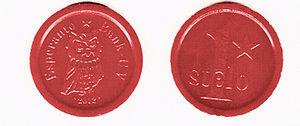
Le stelo est une unité monétaire utilisée par les espérantistes pendant la seconde moitié du xxᵉ siècle. Aujourd'hui, les steloj sont en plastique et principalement utilisés lors de rencontres entre jeunes.
L'Espérantie, en espéranto Esperantujo, est le nom donné à la zone linguistique correspondant aux pays du monde où se trouvent des espérantophones, soit un total d'au moins 120 pays du monde, même si elle n'a pas de forme politique ni de territoire dédié à la surface de la Terre ; de même on appelle « francophonie » l'ensemble des pays francophones. Par extension, l'Espérantie désigne également la culture générée par les millions d'espérantophones, ainsi que les lieux et institutions où est utilisée la langue.